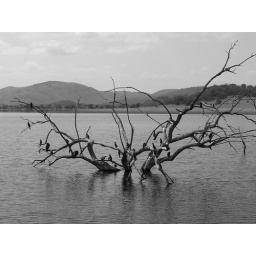
A tree in the water